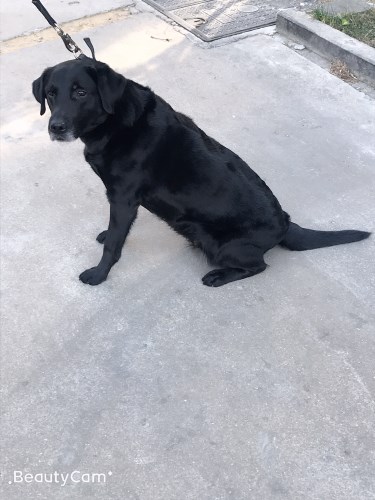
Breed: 3580-n000122-Labrador_retriever